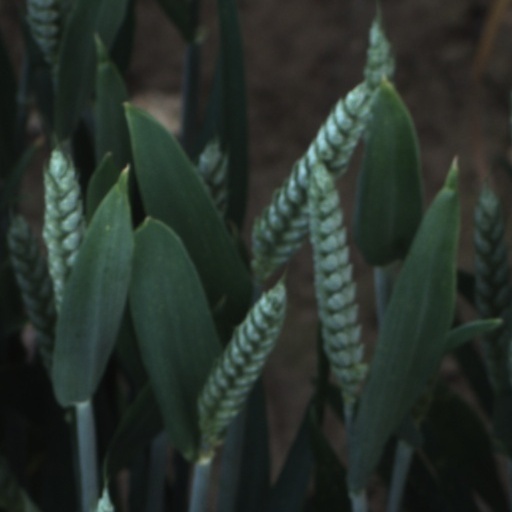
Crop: wheat